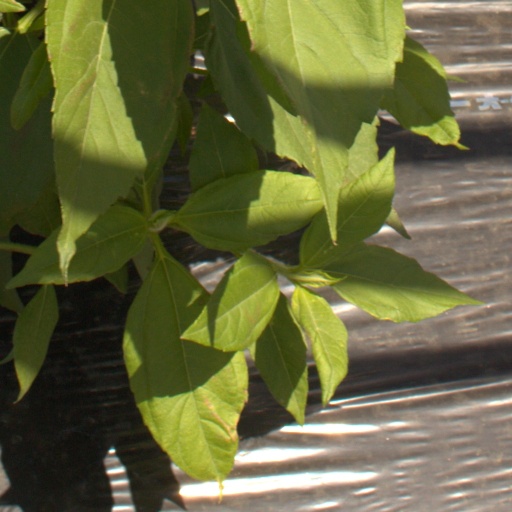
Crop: Jerusalem artichoke